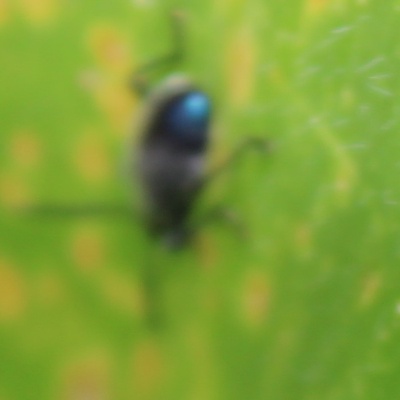
Crop: Maize
Condition: leaf beetle